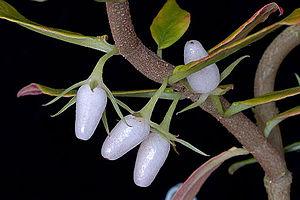
Columnea est un genre de plantes de la famille des Gesneriaceae. Il comprend environ 200 espèces d'arbustes et de plantes épiphytes et est originaire d'Amérique tropicale et des Caraïbes. Les fleurs tubulaires ou de forme irrégulière sont généralement de grande taille et de couleurs vives – habituellement rouge, jaune, ou orange – et ressemblent parfois à un poisson.